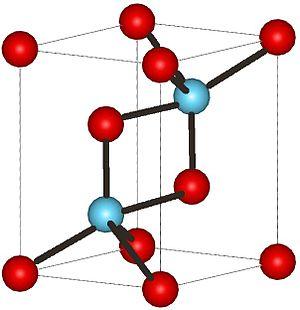
L'oxyde de praséodyme(III) est un composé chimique du praséodyme et de l'oxygène de formule chimique Pr₂O₃. Il forme des cristaux hexagonaux. L'oxyde de praséodyme cristallise dans la structure de l'oxyde de manganèse ou du bixbyite.
On appelle verre optique un verre de qualité adaptée à la réalisation de systèmes optiques tels que les lentilles optiques, les prismes ou les miroirs. Ainsi, à la différence du verre de vitre ou du cristal, dont la formule est adaptée à l'effet esthétique désiré, un verre optique contient des additifs destinés à modifier certaines propriétés optiques ou mécaniques du verre : indice de réfraction, dispersion, transmittance, dilatation thermique, ainsi que d'autres paramètres. Les verres produits pour l'optique utilisent des matériaux très divers, de la silice et des borosilicates classiques aux éléments tels que le germanium ou la fluorine, certains matériaux étant indispensables à la transparence du verre pour d'autres domaines que le spectre visible.
Le trinitrure de diuranium est un composé chimique de formule U₂N₃. Il est étudié comme forme possible de l'uranium en tant que combustible nucléaire car les nitrures d'actinides présentent certains avantages par rapport aux oxydes, notamment une meilleure conductivité thermique, de quatre à huit fois supérieure à celle du dioxyde d'uranium UO₂ à la température normale d'exploitation, ce qui permet d'atteindre des températures plus élevées tout en limitant la dégradation des propriétés intrinsèques du matériau provoquée par des surchauffes localisées. Ils offrent également une meilleure densité d'atomes fissiles, ce qui les rend intéressants pour les applications spatiales. Ils peuvent être recyclés par traitement pyrochimique, mais présentent l'inconvénient de produire du carbone 14 à partir de l'azote du trinitrure, ce qui impose au préalable d'éliminer cette impureté.